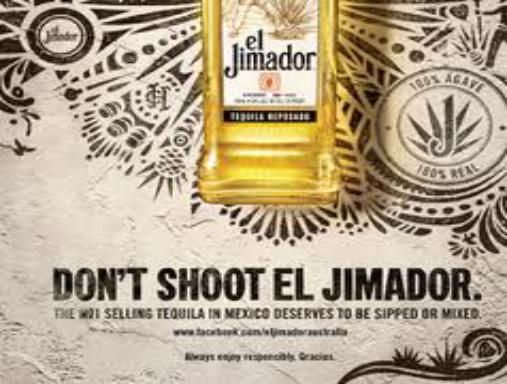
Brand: El Jimador
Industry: Food